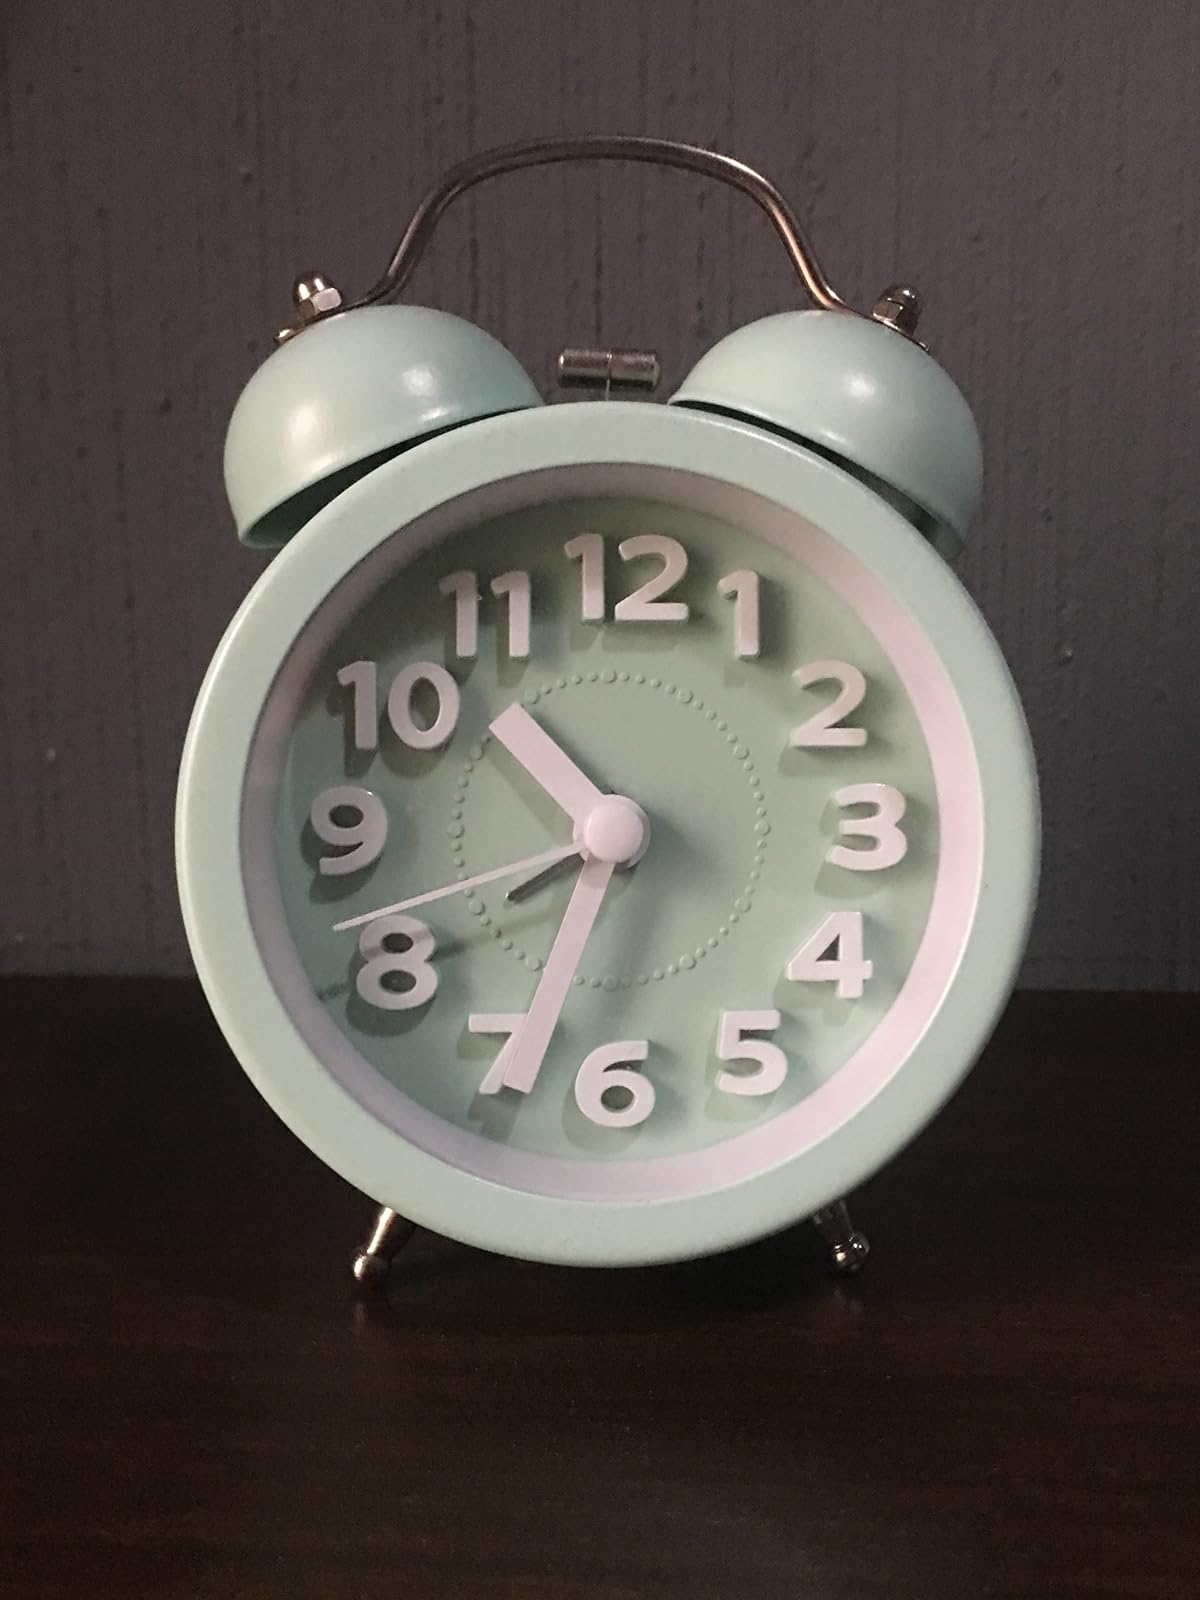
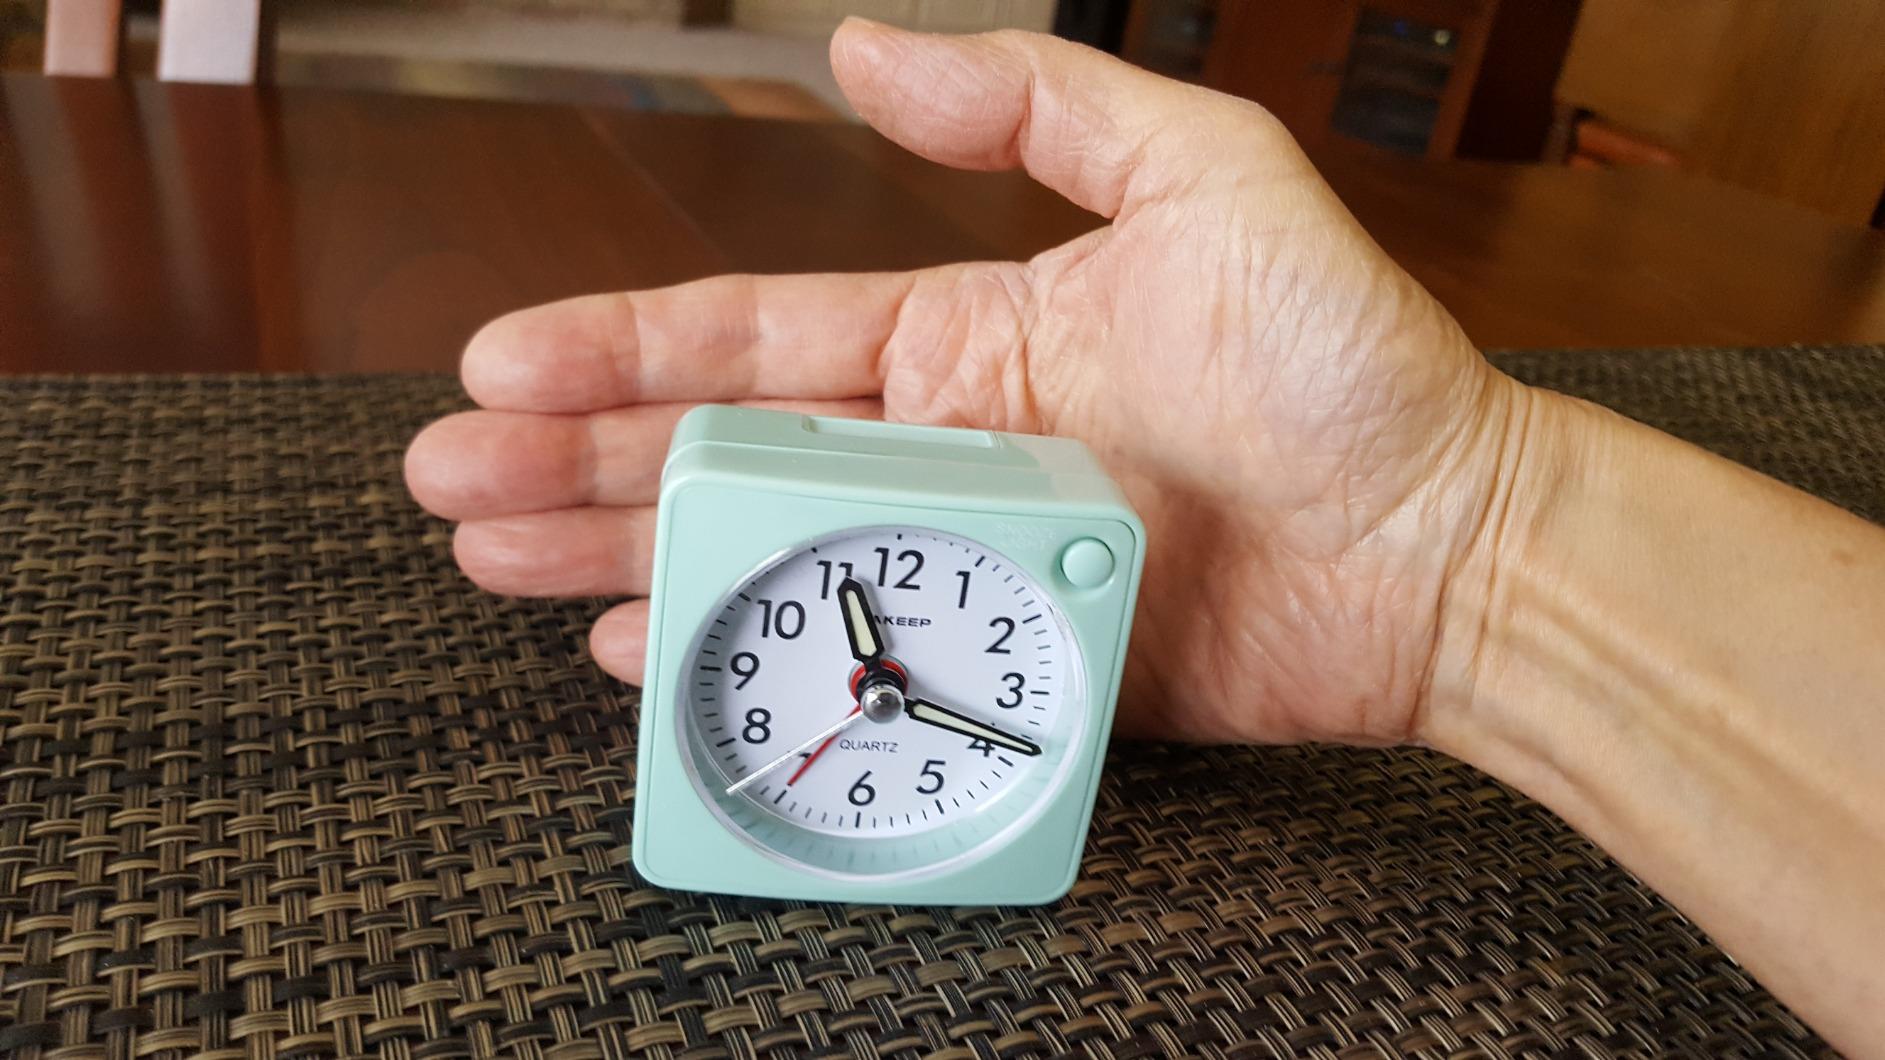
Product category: clock
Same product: no